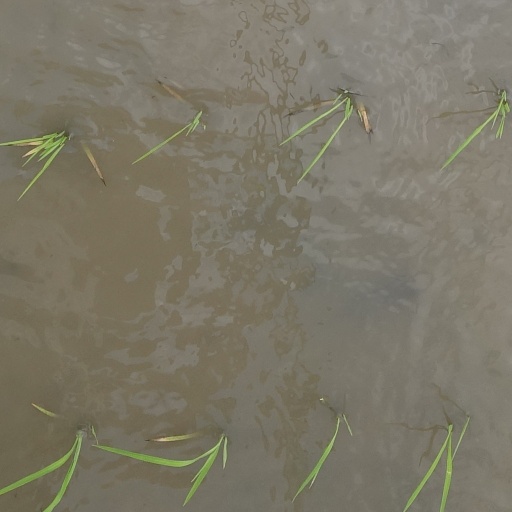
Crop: rice